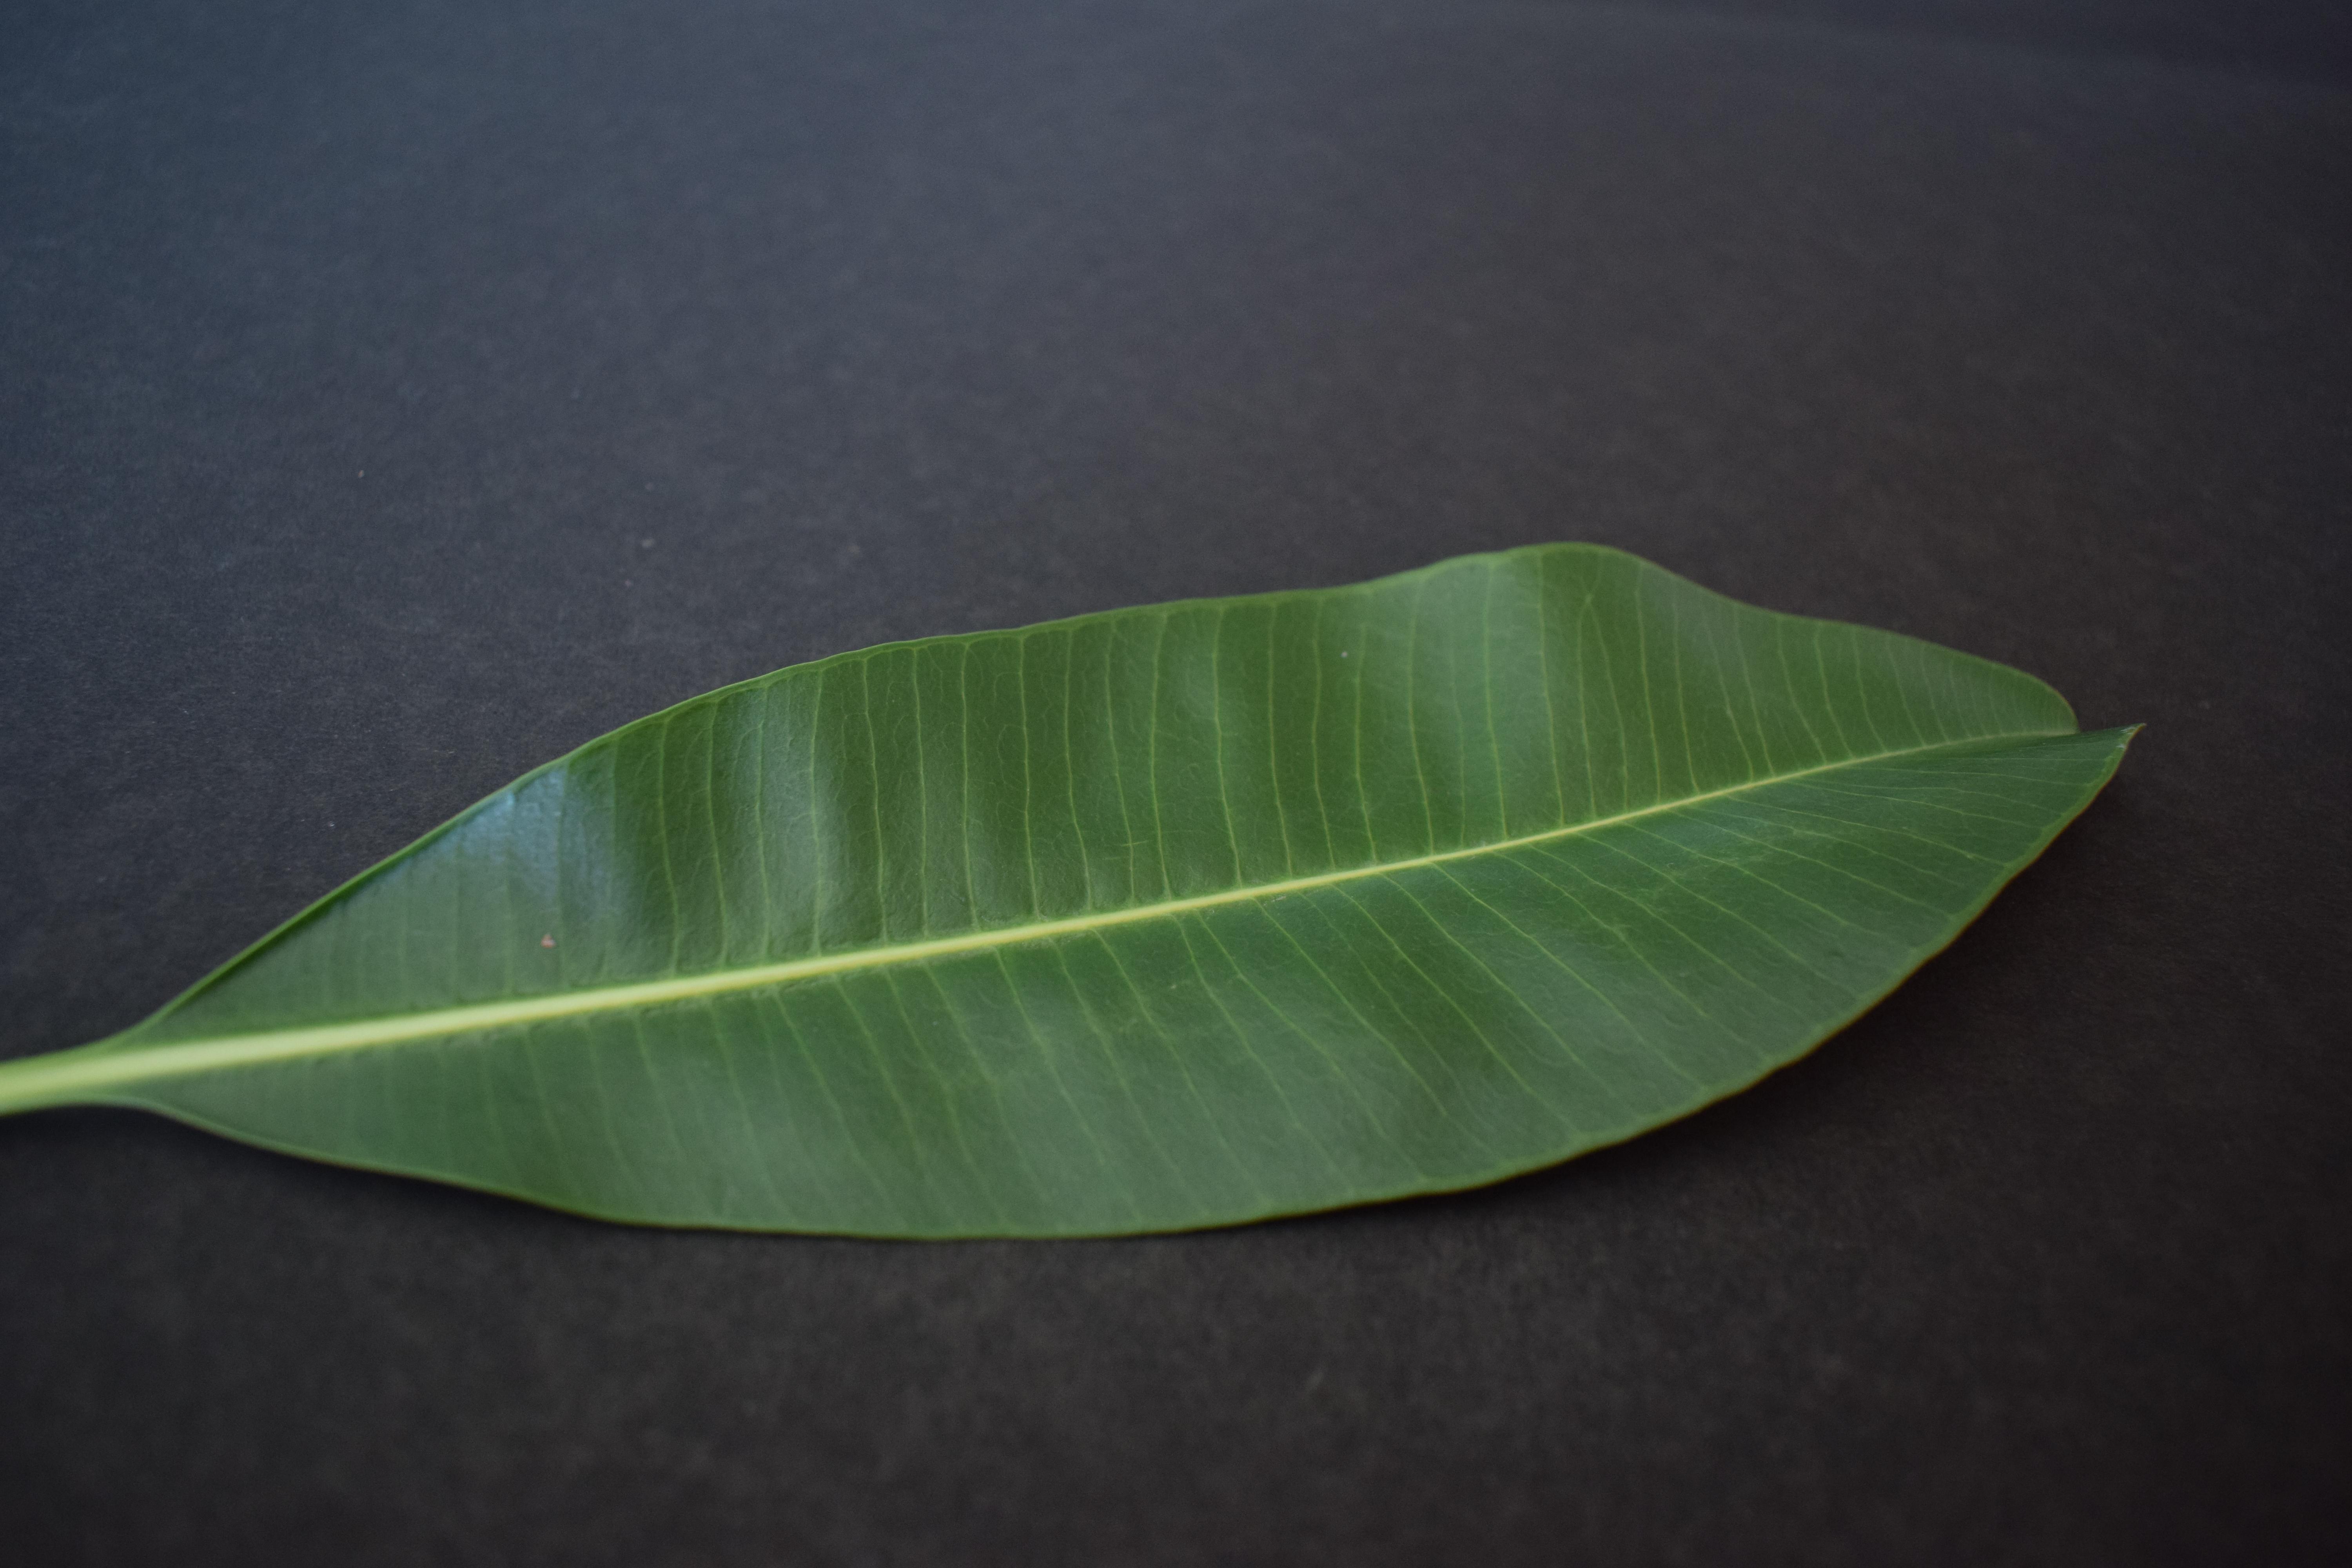
Plant species: Alstonia Scholaris